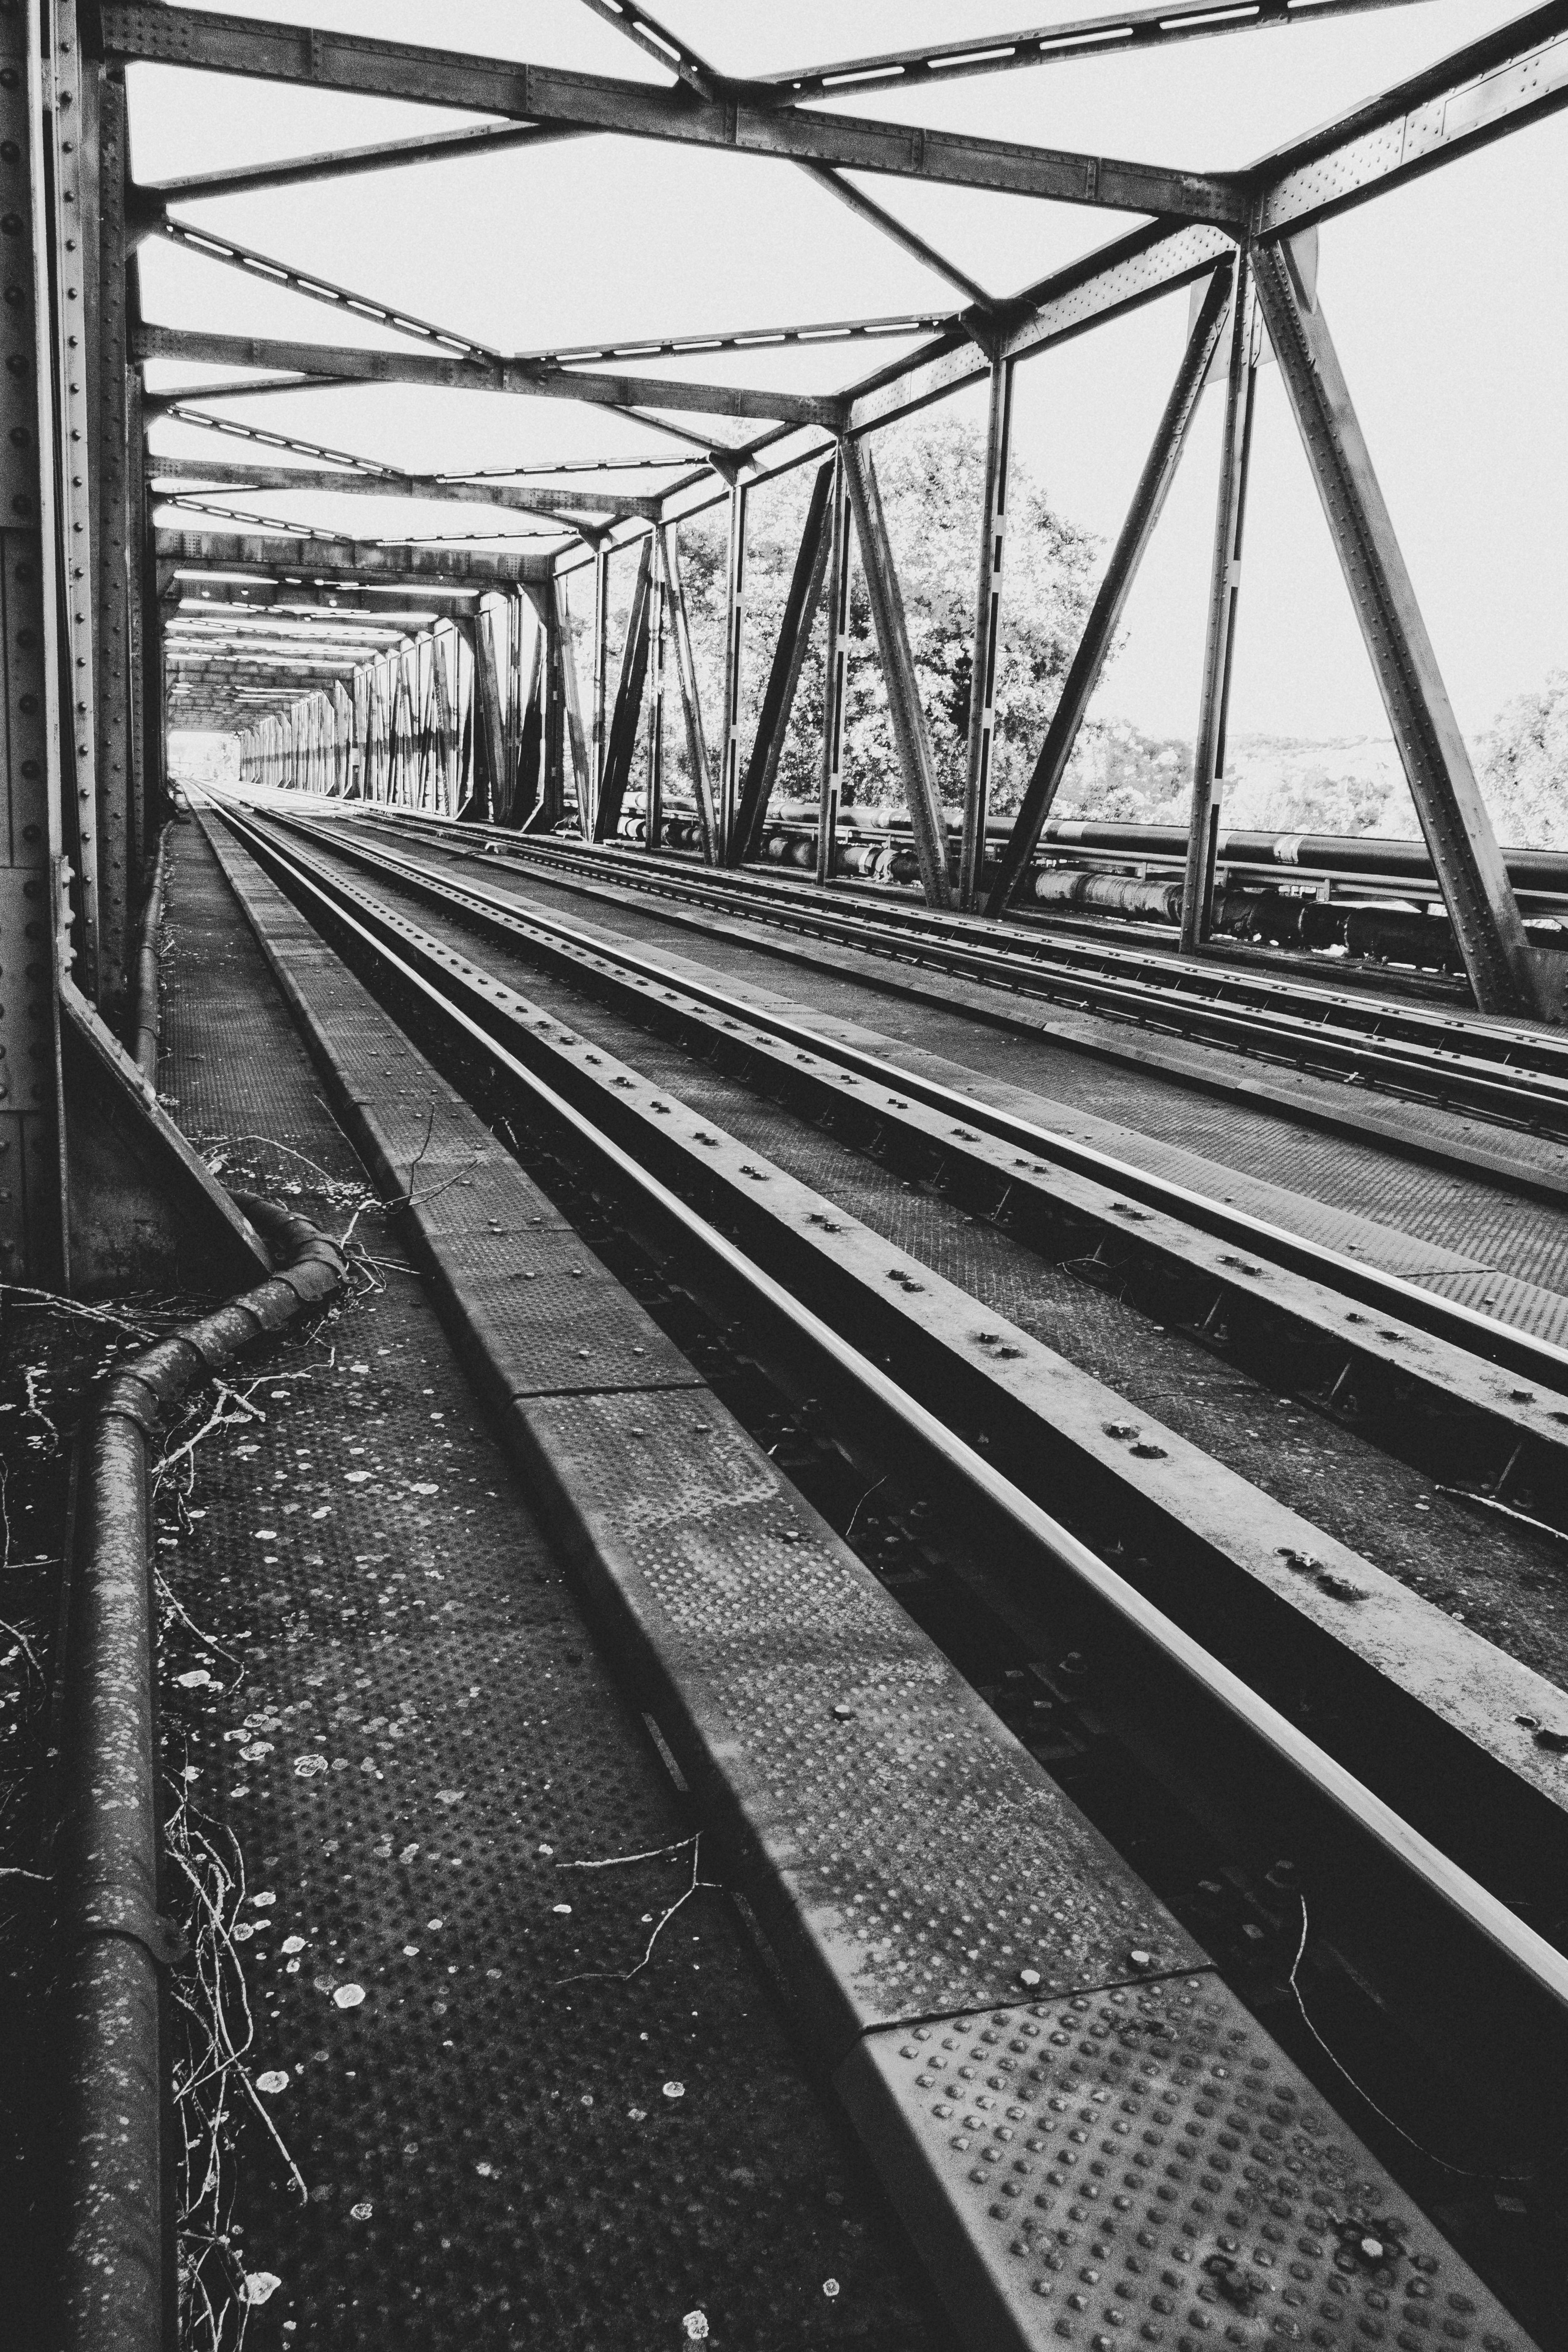
mobile, black and white, track, white, rail, train, transport, line, vehicle, black, monochrome, lane, tracks, art, mono, symmetry, germany, kunst, bayern, bavaria, leica, monochrom, q, rail transport, monochrome photography